Ain Zaatout

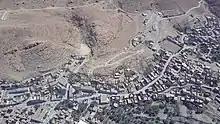
Sky view of ain zaatout

Ain Zaatout is the administrative name of a mountainous village in north east Algeria, called Ah Frah in the local Shawi dialect, and Beni Farah (sometimes spelled Beni Ferah) in Arabic.